Dunedin City Council

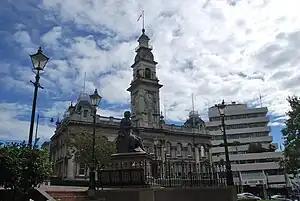
Dunedin Municipal Chambers and Civic Centre. The Municipal Chambers (left) serve as the city's official town hall; council offices are largely contained in the more modern Civic Centre (right).

The council has created six local community boards under the provisions of Part 4 of the Local Government Act 2002, each with six elected members and one councillor appointed by the council: